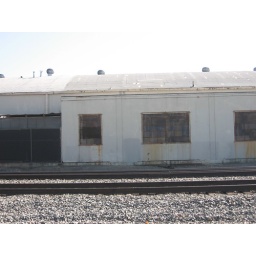
What secrets lie beneath blue glass and rust